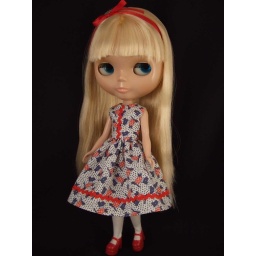
Red, white and blue scotties! Handmade by me.